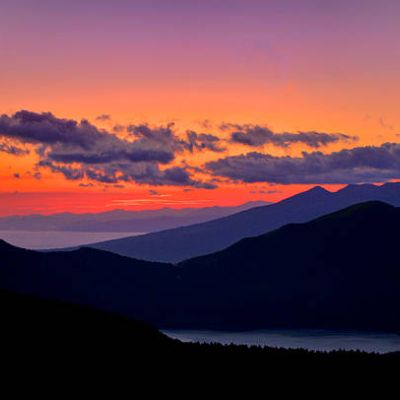
Cloud type: Altocumulus (Ac)